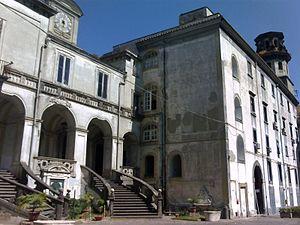
Alphonse Marie de Liguori est un prélat, fondateur de la congrégation du Très Saint Rédempteur, reconnu saint et docteur de l'Église par l'Église catholique.